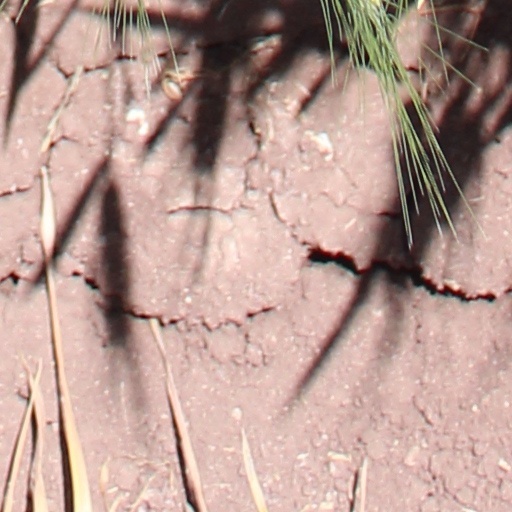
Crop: wheat